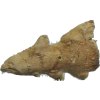
Label: ginger